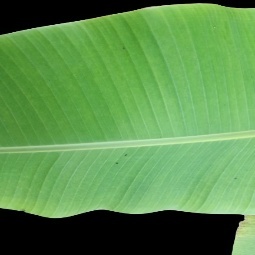
Label: Healthy